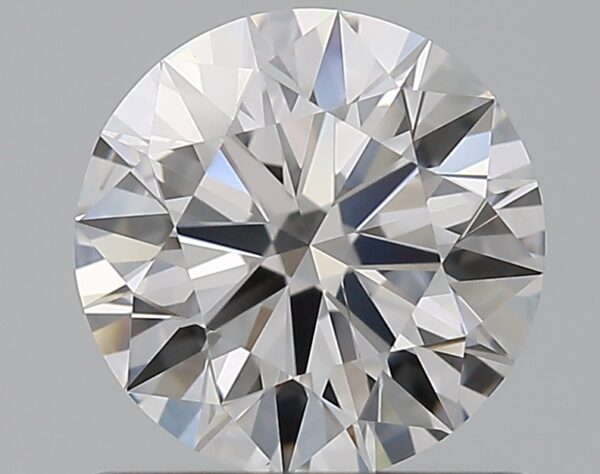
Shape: round
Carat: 0.9
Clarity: SI1
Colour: D
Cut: EX
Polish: EX
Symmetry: EX
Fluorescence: M
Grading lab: GIA
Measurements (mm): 6.18 x 6.21 x 3.81